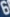
Number: 6